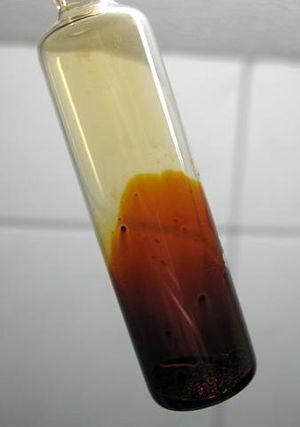
Le monochlorure d'iode est un composé inorganique constitué d'un atome d'iode et d'un de chlore. C'est un interhalogène.
Les halogènes sont les éléments chimiques du 17ᵉ groupe du tableau périodique, anciennement appelé groupe VIIA : ce sont le fluor ₉F, le chlore ₁₇Cl, le brome ₃₅Br, l’iode ₅₃I, l’astate ₈₅At et le tennesse ₁₁₇Ts. Ces deux derniers éléments étant très radioactifs, le tennesse étant même synthétique, seuls les quatre premiers sont bien caractérisés, et forment une famille d'éléments chimiques homonyme aux propriétés très homogènes : particulièrement électronégatifs, ils sont chimiquement très réactifs, leur réactivité décroissant lorsque leur numéro atomique augmente ; le fluor est ainsi le plus réactif d'entre eux, formant des composés avec tous les autres éléments chimiques connus hormis l'hélium et le néon. L'astate appartient au groupe des halogènes mais non à la famille des halogènes, étant plutôt classé parmi les métalloïdes compte tenu de ses propriétés physiques davantage métalliques que celles de l'iode ; l'astate peut être vu comme appartenant à la fois à la famille des halogènes et à celle des métalloïdes.